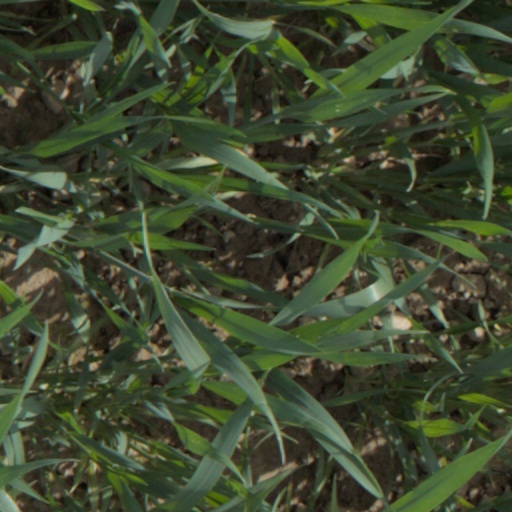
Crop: wheat